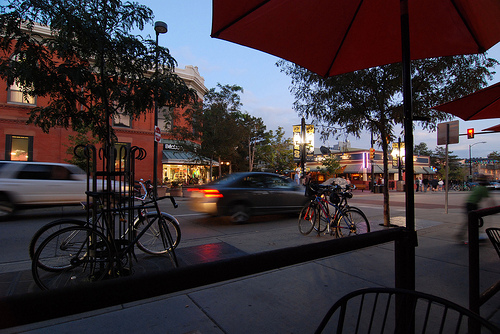
question: 自転車はいくつありますか？
answer: 4つ

question: 自動車はいくつありますか？
answer: 2つ

question: いつ頃の時間帯ですか？
answer: 宵の口

question: 信号が縦に3つ並んでいる信号機はいくつありますか？
answer: 1つ

question: 信号が縦に3つ並んでいる信号機は何色を示していますか？
answer: 赤色

question: どんな天気ですか？
answer: 晴れ

question: 自転車はどこにありますか？
answer: 車道脇にある歩道の上

question: 歩道にあるパラソルは何色ですか？
answer: 赤色